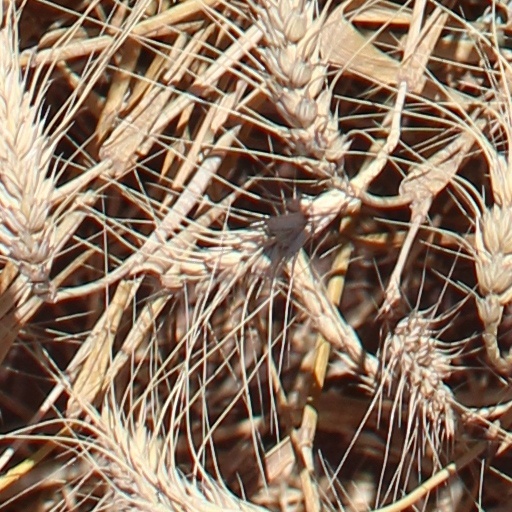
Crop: wheat